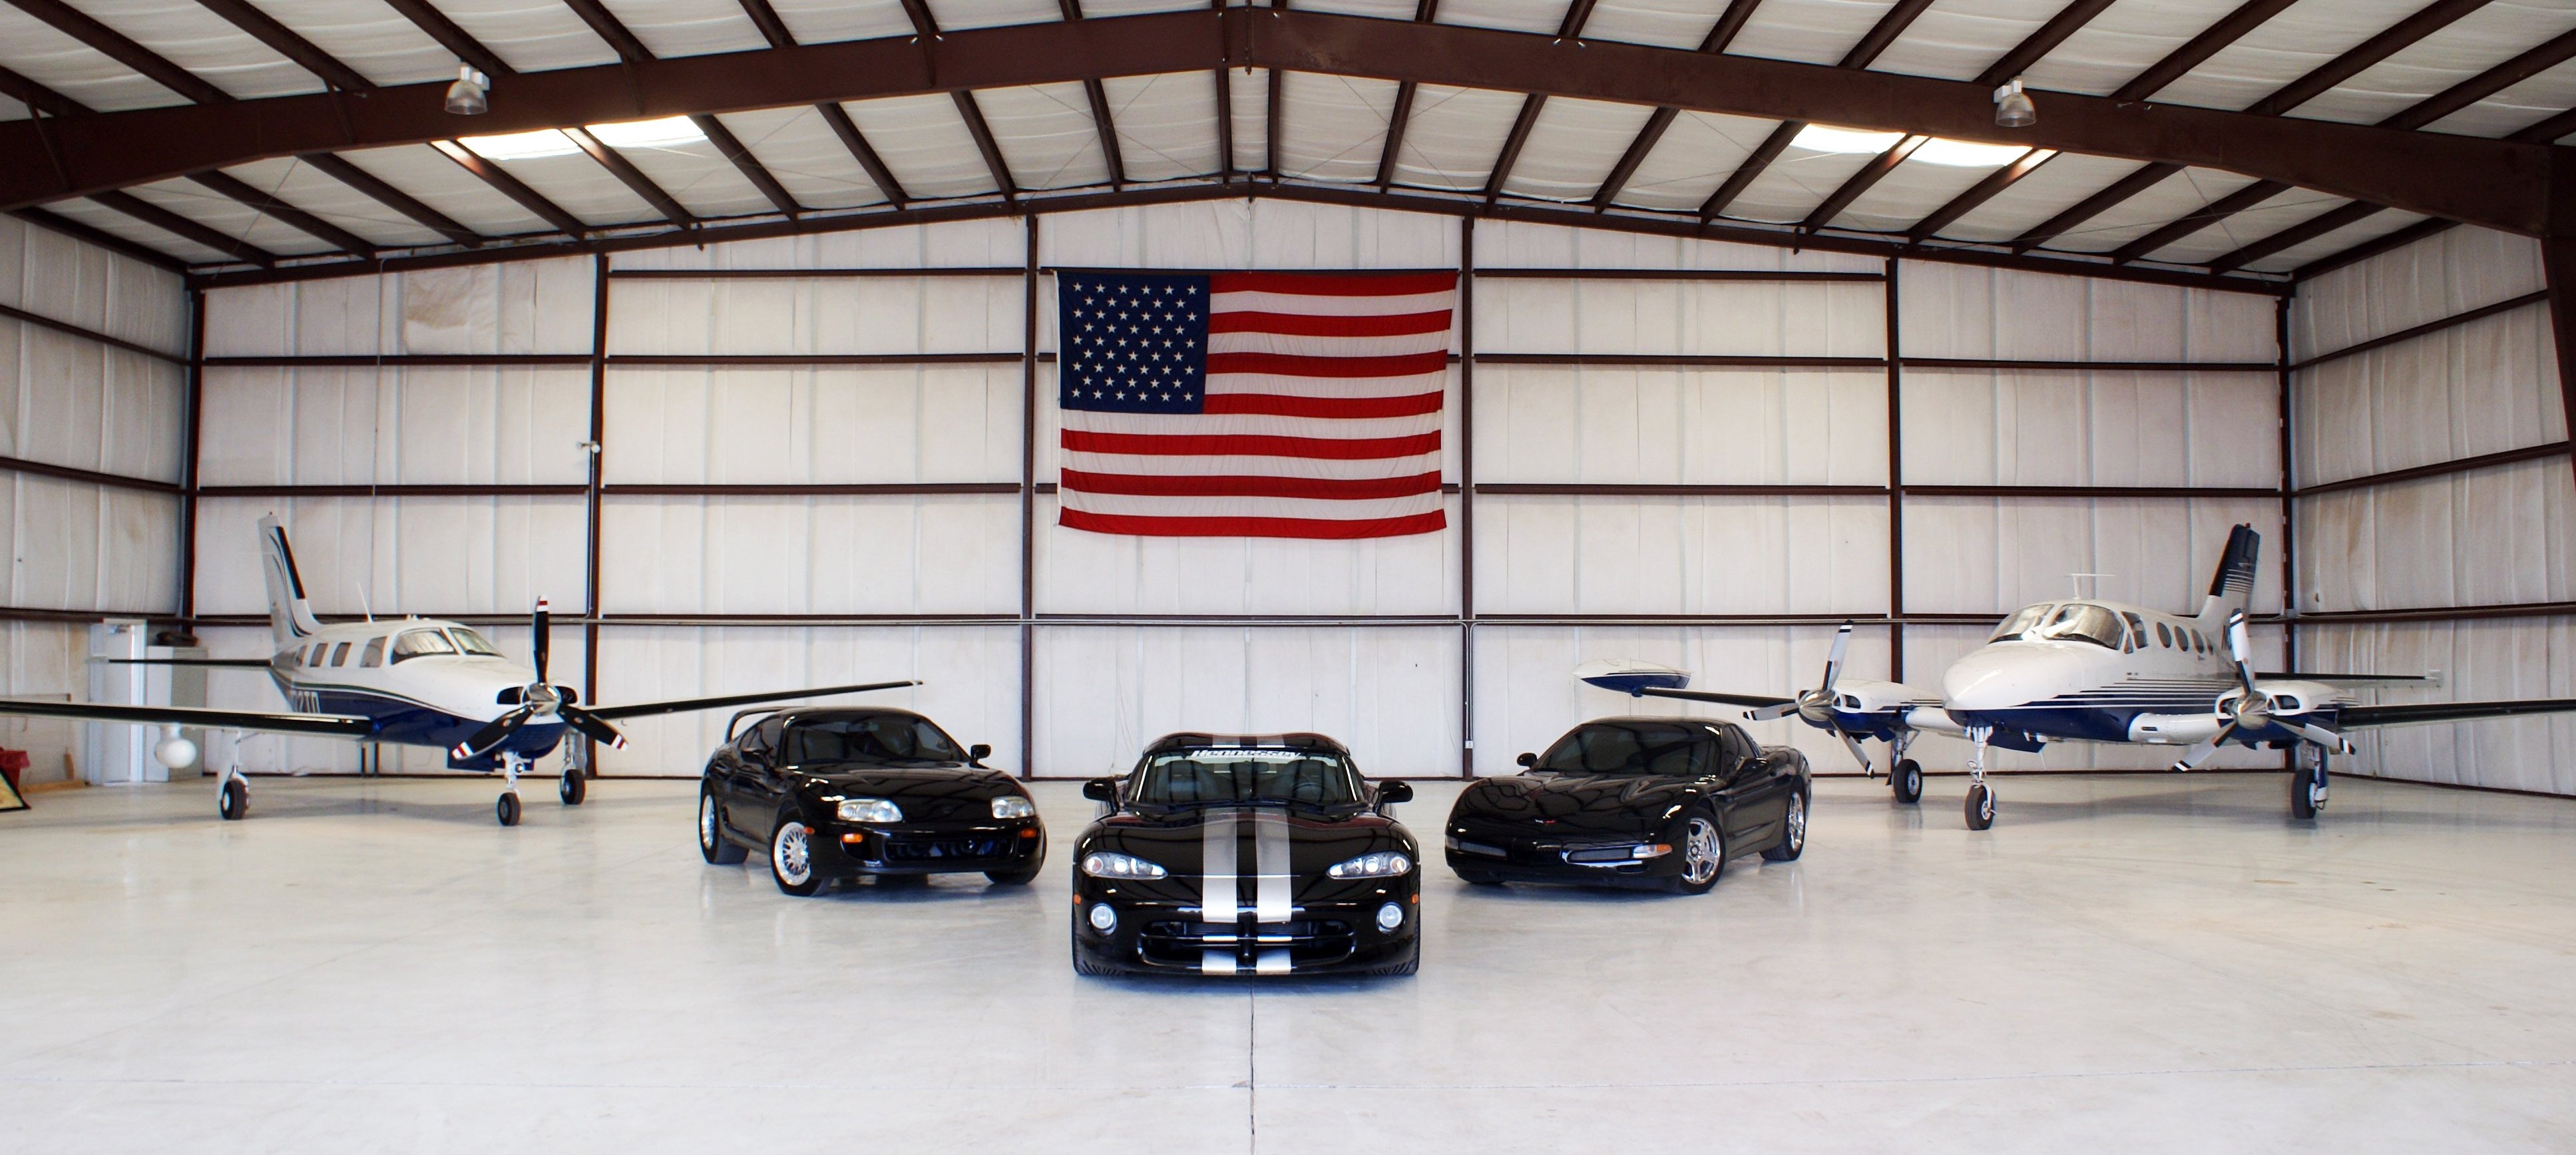
structure, car, automobile, building, parking, shed, airplane, plane, aircraft, jet, hanger, vehicle, aviation, flag, auto, factory, black, parking lot, united states, power, performance, hangar, dodge, race track, chevrolet, chevy, corvette, independence, vette, viper, 4th of july, automotive exterior, sport venue, automobile repair shop